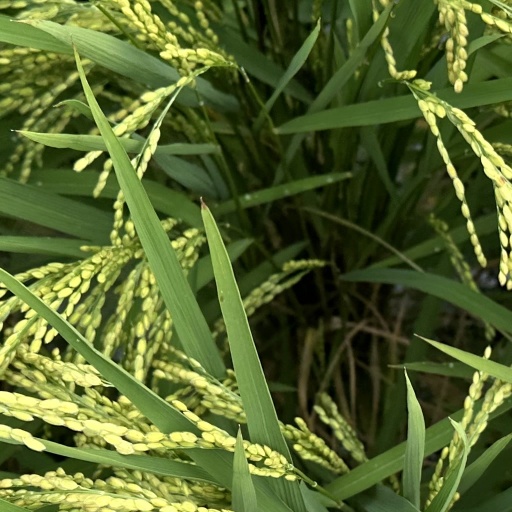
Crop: rice